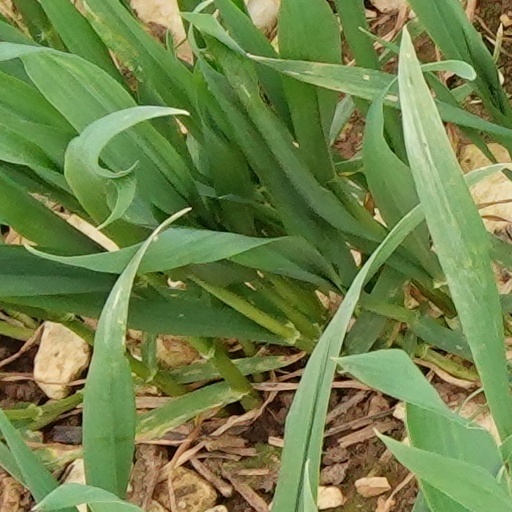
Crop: wheat